Radosław Group

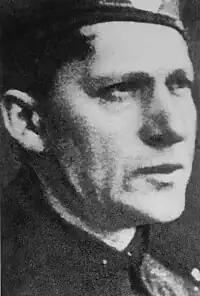
Jan Mazurkiewicz, "Radosław", the commander of the Group.

Radosław Group was the codename of a group of Kedyw, a Polish World War II Armia Krajowa organization, units during World War II created shortly before the outbreak of the Warsaw Uprising.